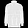
Label: Coat